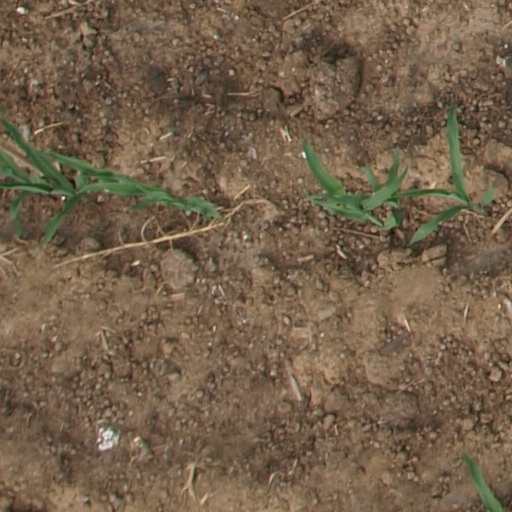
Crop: maize; corn